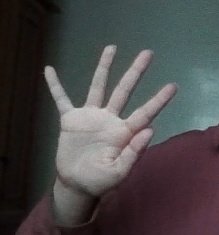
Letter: sheen